Infiniti Q30

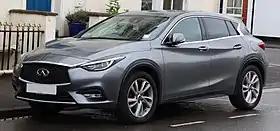
2017 Infiniti Q30 SE Diesel (UK)

The Infiniti Q30 is a subcompact executive car built and sold by Nissan's Infiniti luxury brand between 2016 and 2019. The Q30 is built on the third-generation Mercedes-Benz A-Class platform to create a small, premium hatchback. The Q30 is a result of the Nissan, Renault and Mercedes partnership agreement to share technology. It ceased production in the UK in mid-2019 as the brand withdrew from Europe altogether at the same time. A modified version was also marketed under the name QX30, which offers higher ground clearance and crossover design attributes in order to be marketed as a crossover.